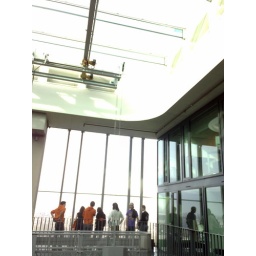
Een dag-excursie, georganiseerd door Cheops, in het (uiteindelijk niet zo) zonnige zuiden van Nederland: Eindhoven!